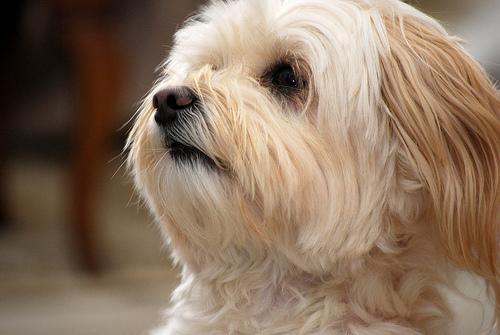
Breed: havanese